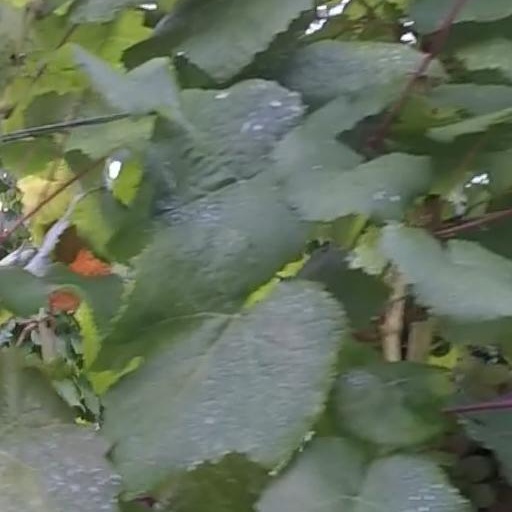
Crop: grape